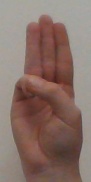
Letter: thaa